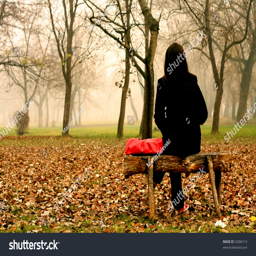
lonely girl in the park